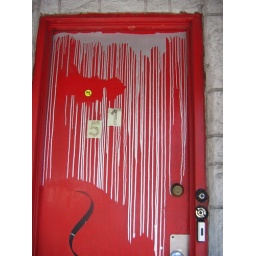
KRINK'd red door in LES NYC